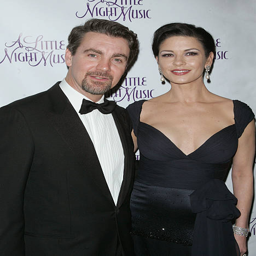
actors attend the opening night after party .